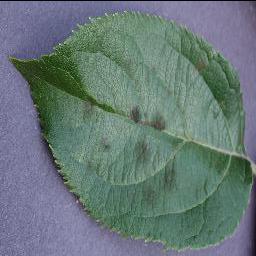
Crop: apple
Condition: scab